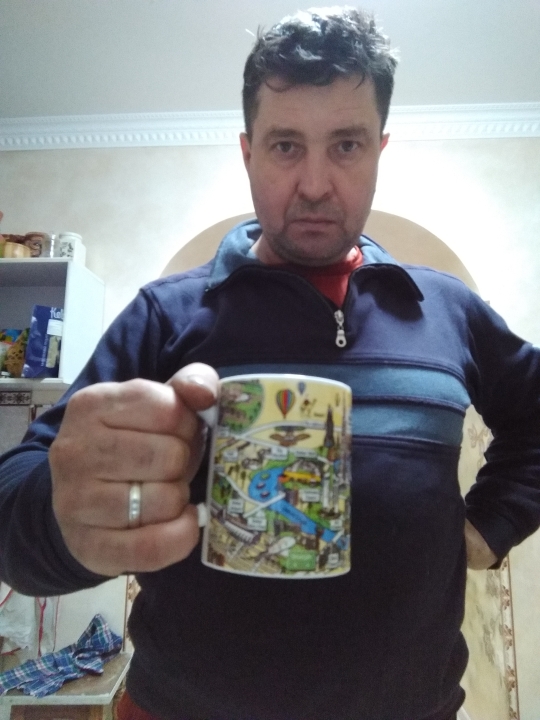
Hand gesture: no_gesture